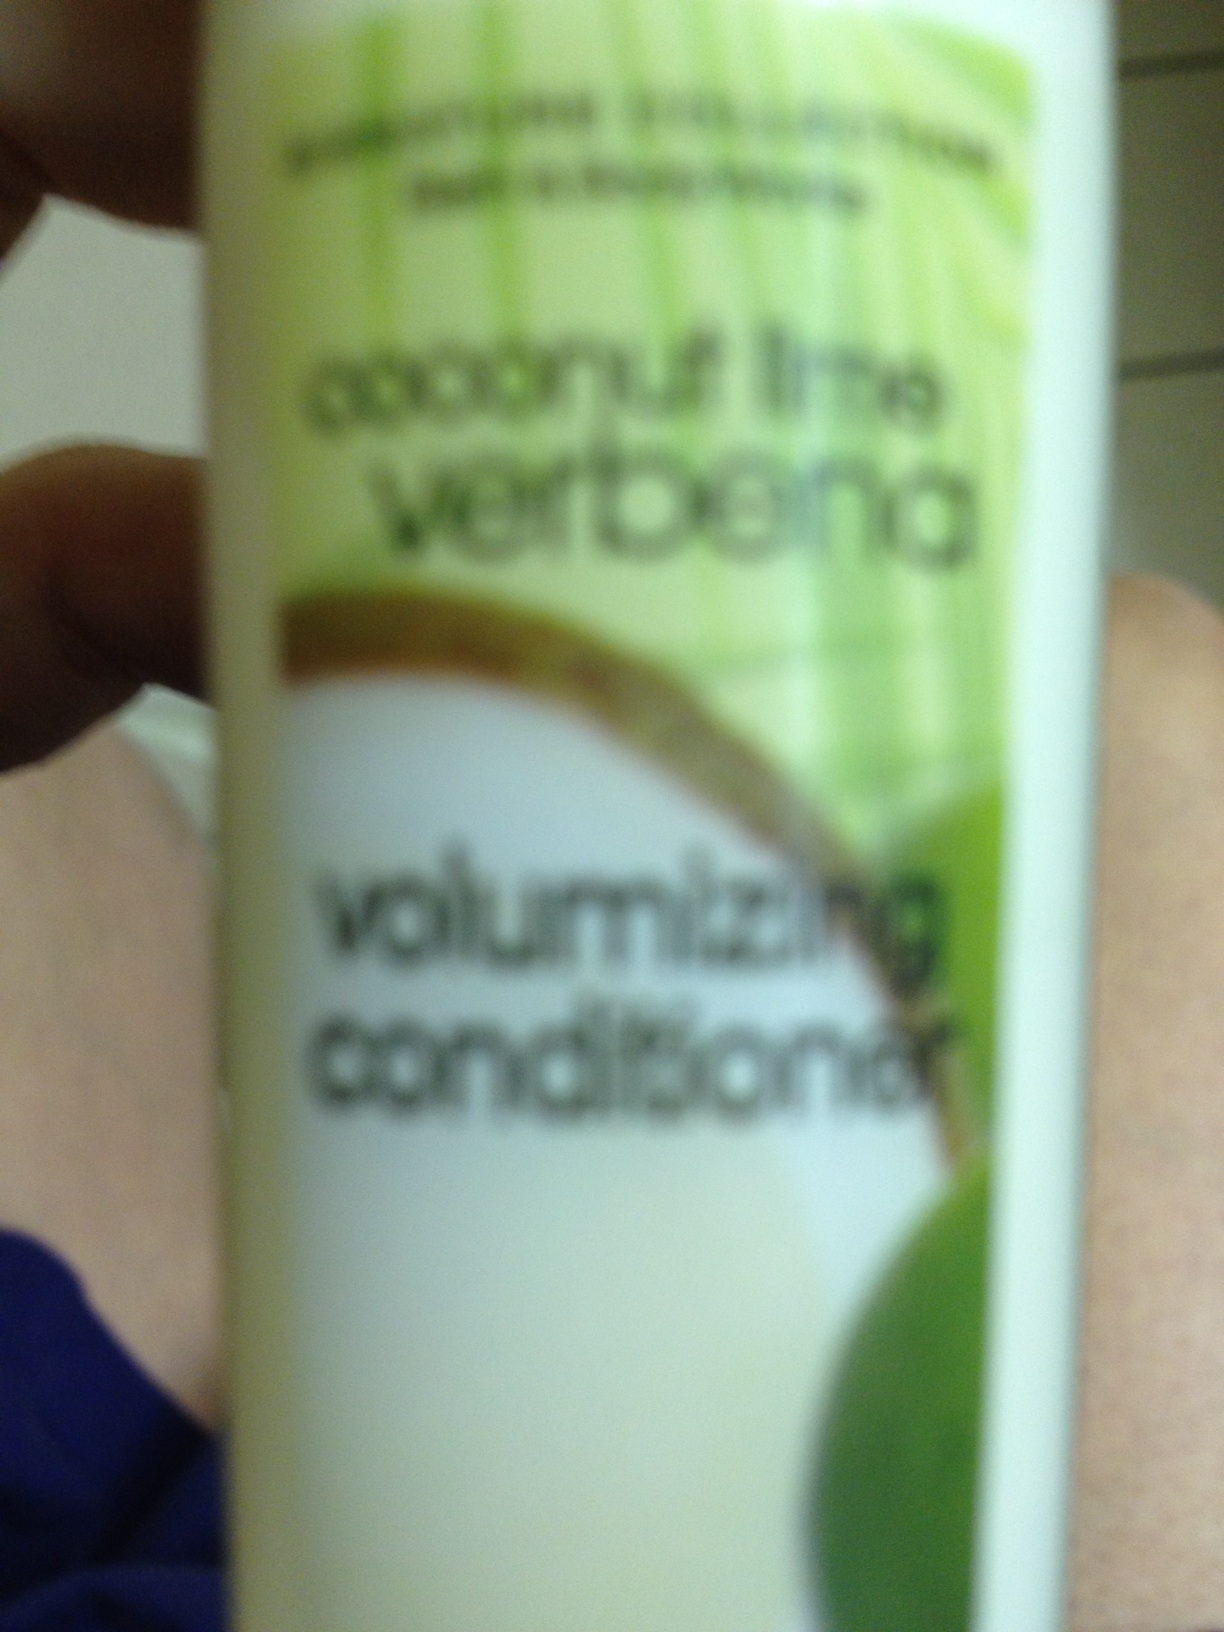Question: Is this shampoo?
Answer: no